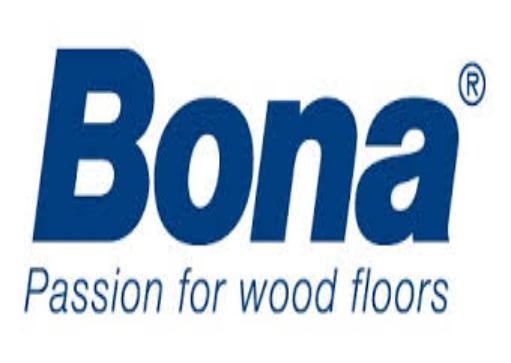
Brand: Bona
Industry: Others